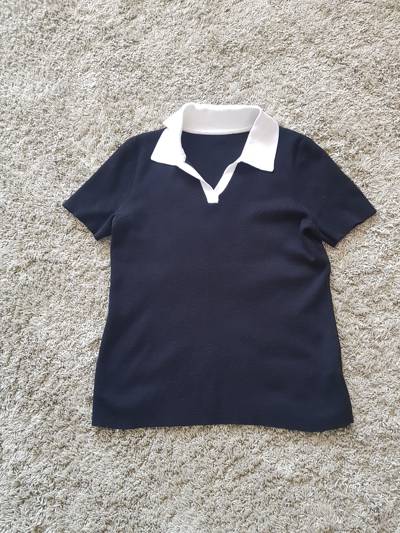
Waste category: clothes